Entrepreneurship

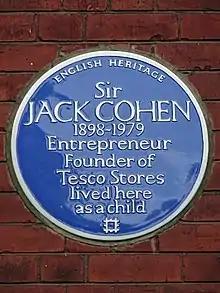
Plaque in London commemorating Jewish entrepreneur Sir Jack Cohen who in 1919 founded Tesco, the largest supermarket chain in the UK.

The term "ethnic entrepreneurship" refers to self-employed business owners who belong to racial or ethnic minority groups in Europe and North America. A long tradition of academic research explores the experiences and strategies of ethnic entrepreneurs as they strive to integrate economically into mainstream U.S. or European society. Classic cases include